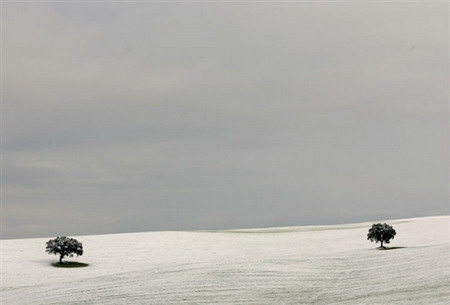
Weather: snow or frosty